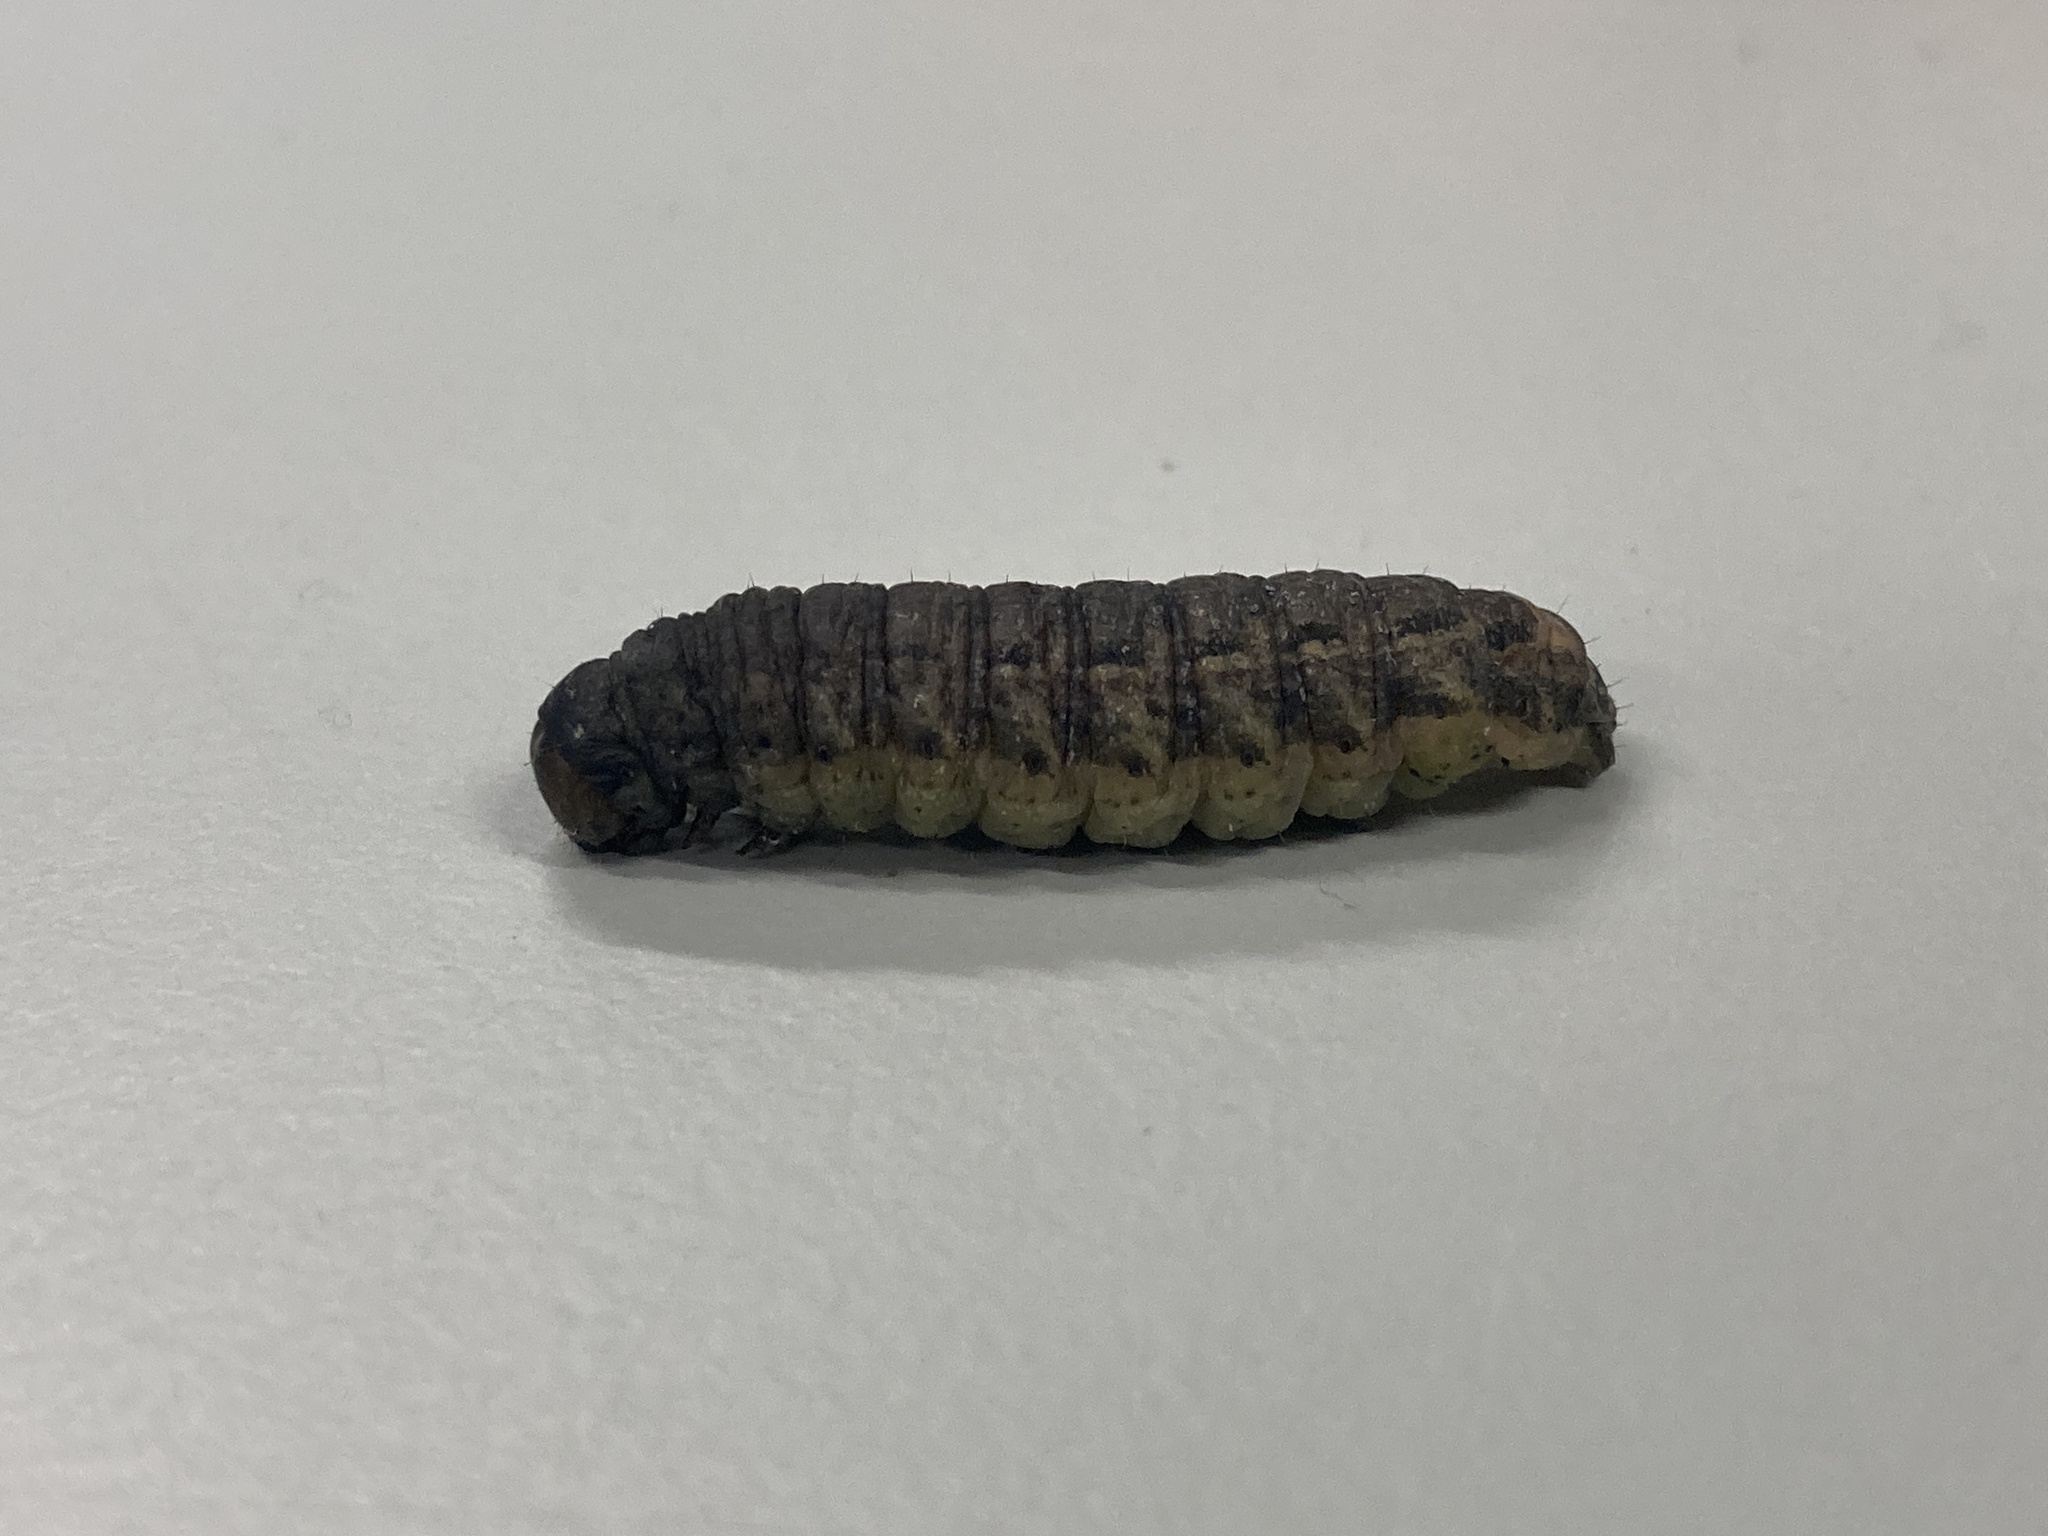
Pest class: cutworms